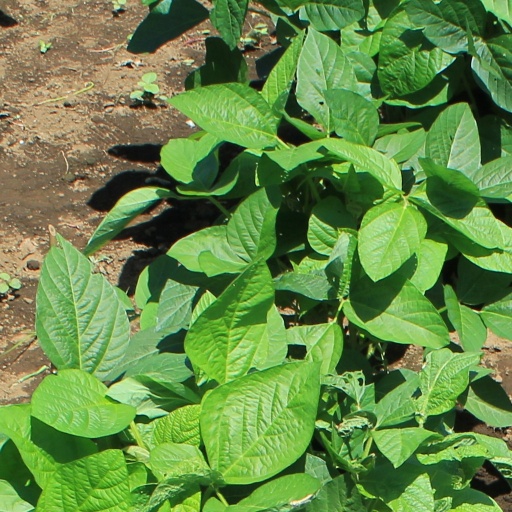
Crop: soybean